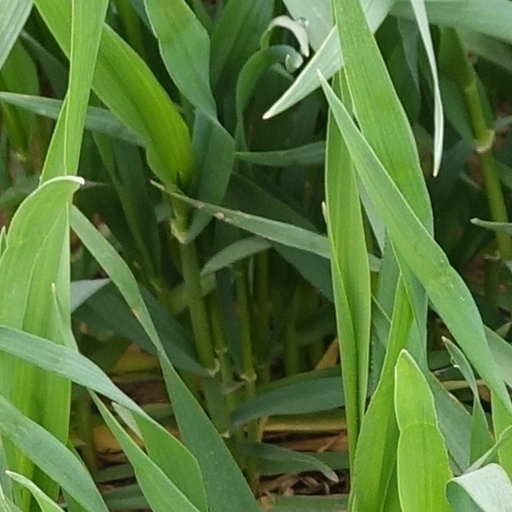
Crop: wheat